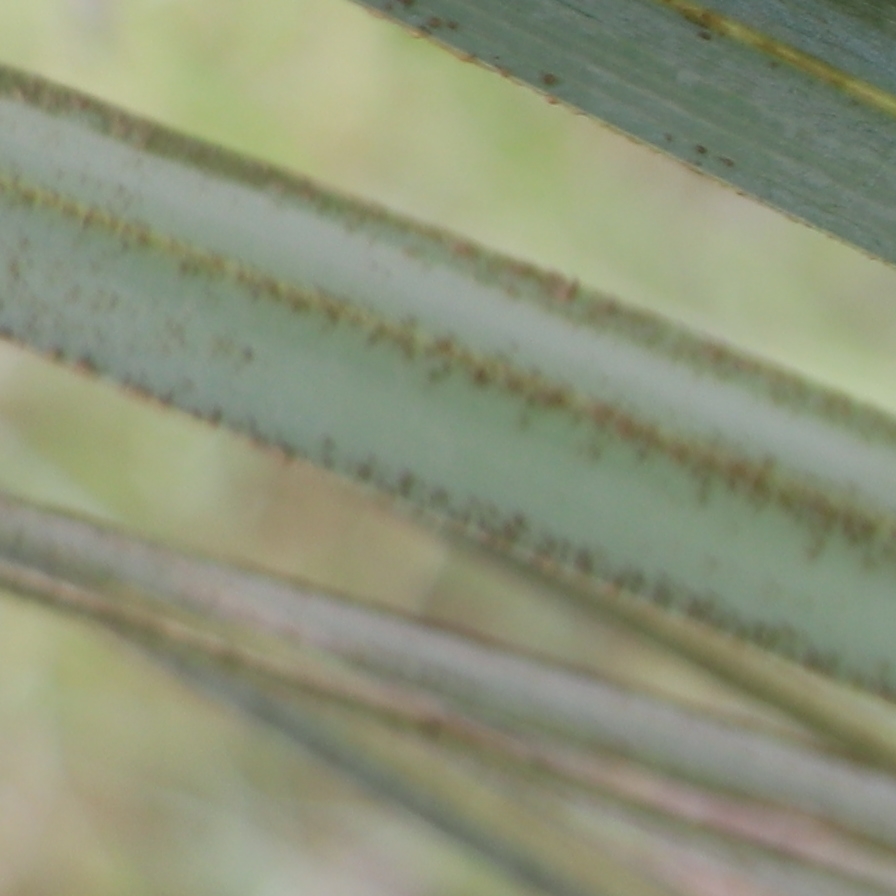
Label: Honey